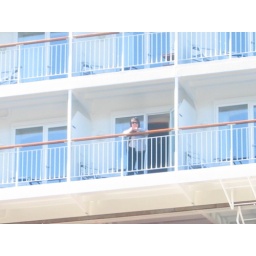
My mom on their balcony she decided to not get off the ship in Prince Rupert